Murder of Davontae Williams

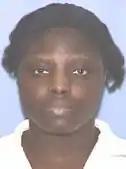
Coleman in 2006

Coleman was born on October 6, 1975, in Tarrant County, Texas, and she grew up in adverse circumstances. She was conceived when her mother was raped by Coleman's step-grandfather. She was beaten with extension cords by an uncle and was sent from one foster home to another as a child. A child abuse expert later testified that Coleman had been sexually abused as a toddler by her foster parents. Coleman's mother, who nicknamed her "Pig", rarely saw Coleman while she was in foster care. As a preteen, Coleman was stabbed by a cousin. In her teens, she was provided drugs and alcohol by another relative. Coleman had a tenth-grade education, and she had a child when she was 16 years old. As a young adult, she went to prison twice, once for burglary and once for possession with intent to deliver a controlled substance.